Palace of Olowo of Owo

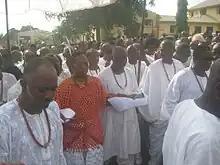
Folagbade Olateru Olagbegi (in red shirt) during the 2013 Igogo festival

The palace was built during the reign of Olowo Irengenje in 1340 and has approximately 1,000 rooms, some of which served as shrines and places of worship of ancestors. 13 monarchs have used the palace since the first Olowo of Owo. They are (not in order): Oba Ojugbelu Arere, Rerengejen, Ajaka, Ajagbusi Ekun, Olagbegi Atanneye I, Olagbegi Atanneye II, Elewuokun, Olateru Olagbegi I, Olateru Olagbegi II, Ajike Ogunoye, Adekola Ogunoye II, and Folagbade Olateru Olagbegi III.